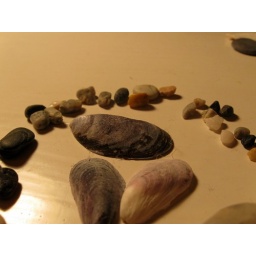
tiny beach rocks and some mussell shells from the beach in joe batt's arm, fogo island.